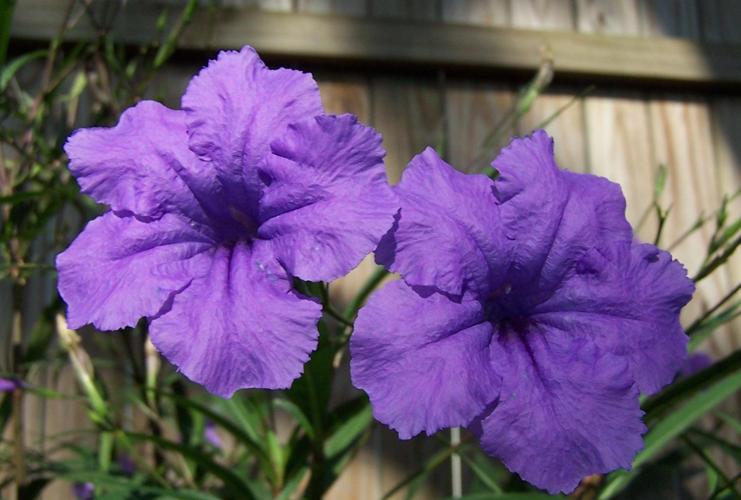
Label: mexican petunia